Pierre Larrouturou

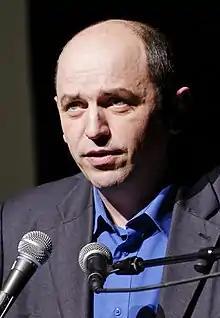
Pierre Larrouturou in 2010

Pierre Larrouturou (born 1964) is a French economist and politician who has been serving as a Member of the European Parliament from 2019 to 2024. He previously was a regional councilor of the Île-de-France.